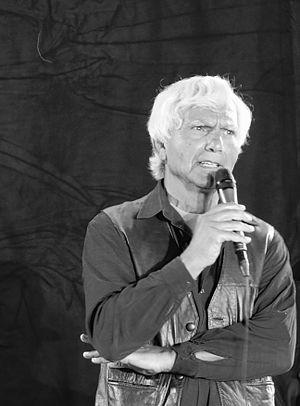
Eugenio Barba est un metteur en scène, dramaturge et directeur de théâtre italien.